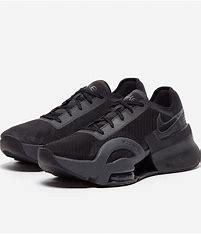
Brand: Nike
Model: Air Zoom Superrep 3